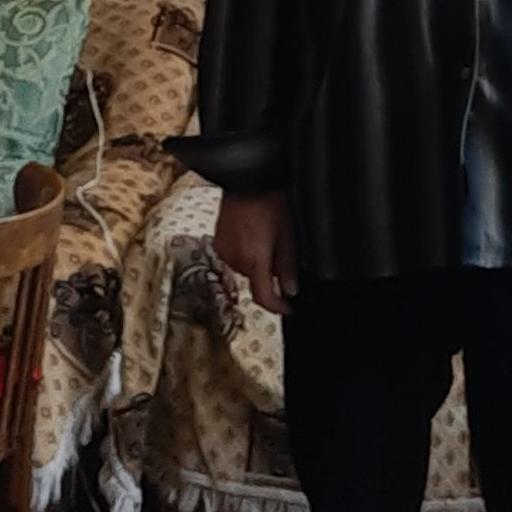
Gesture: no_gesture